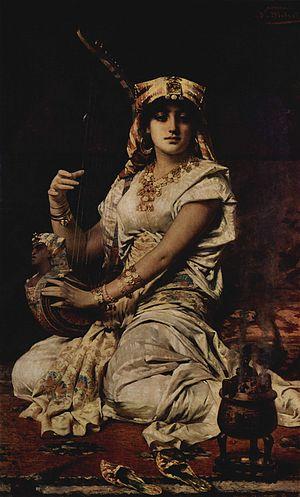
Les almées, anciennement a’oualem, étaient des danseuses, chanteuses et musiciennes égyptiennes de grande qualité qui étaient appelées dans les harems pour instruire et divertir les femmes des riches seigneurs. Les almées ne se produisaient à visage découvert que devant d'autres femmes. Le maître de maison et ses invités les écoutaient depuis une pièce voisine ou depuis la cour de la maison.